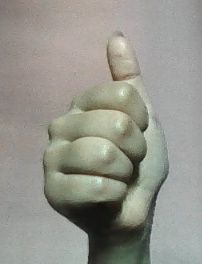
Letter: aleff